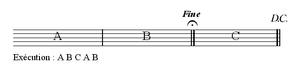
Répétition par ""da capo"" avec ""fine"""
Une abréviation est un signe de notation musicale permettant de gagner de l'espace et du temps.
Un trio désigne un groupe de trois éléments, souvent de trois personnes.
Veuillez vous reporter à l'article Mesure pour plus d'informations sur les mesures en solfège.